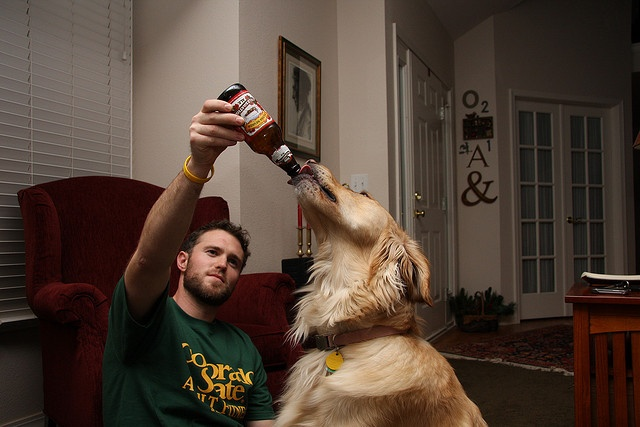
A man is giving his dog a drink of beer
A man is giving a drink to a dog from a bottle..
a man is giving a bottle to a dog
A man giving his dog a bottle of beer.
A man is giving his dog a drink out of a glass bottle.